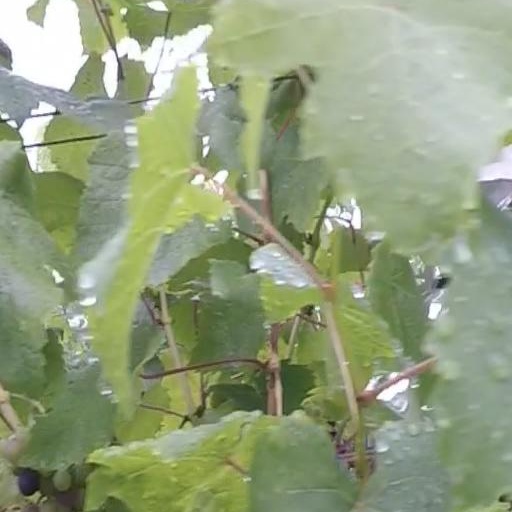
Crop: grape